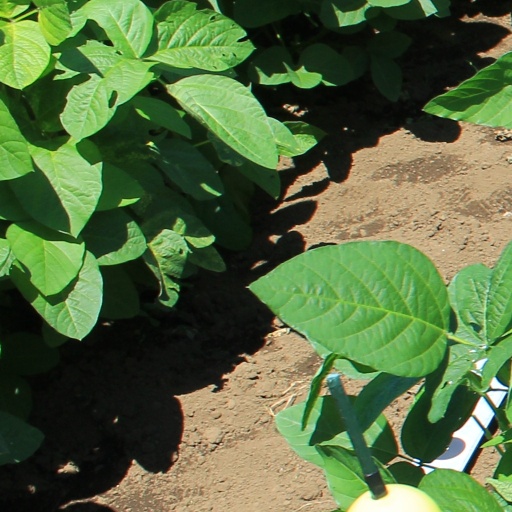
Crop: soybean